Deep gluteal syndrome

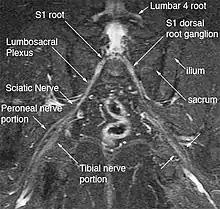
Bilateral magnetic resonance neurography of the sciatic nerves

Fibrous bands are the most common cause of deep gluteal syndrome, and are frequently observed intraoperatively during endoscopic sciatic nerve explorations. Fibrous tissue, also known as scar tissue, is dense, inelastic tissue that can form after the body heals from an injury. Fibrous bands are fibrous tissue with a long, thin shape like a rope or a band. It's often not clear how internal scarring would materialize. However, many deep gluteal syndrome patients do have a history of falls or trauma in the gluteal space.